Question: Where is the picture taken?
Tambaya: Ina aka ɗauki hoton?
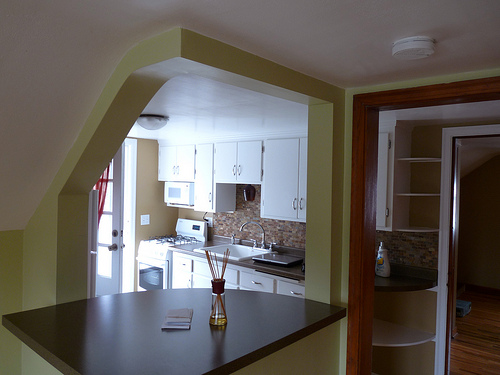
Answer: The picture is taken indoors.
Amsa: An ɗauki hoton a cikin gida.